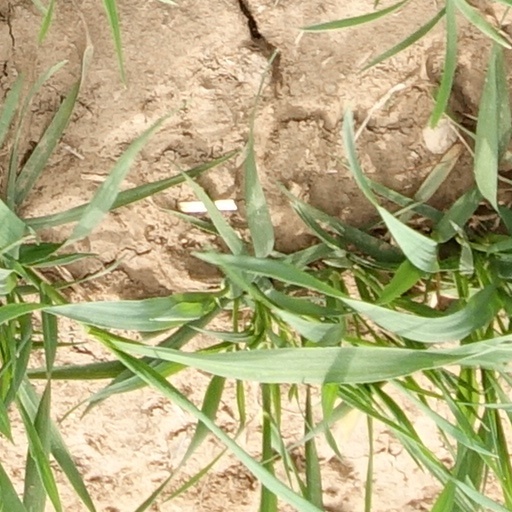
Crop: wheat